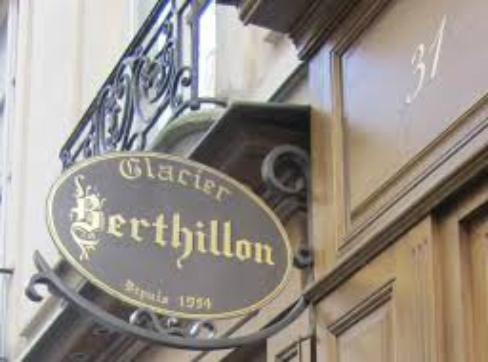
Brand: Berthillon
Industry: Food